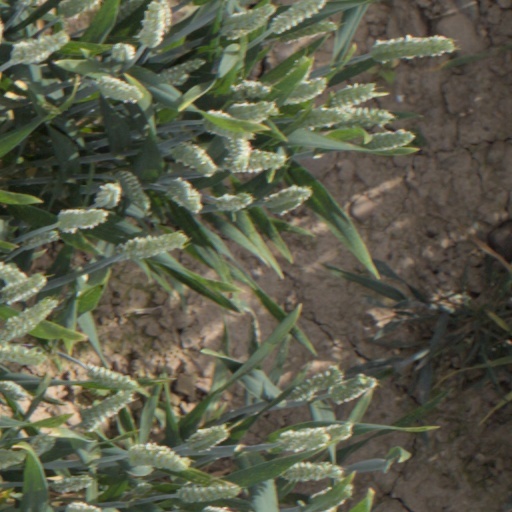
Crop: wheat